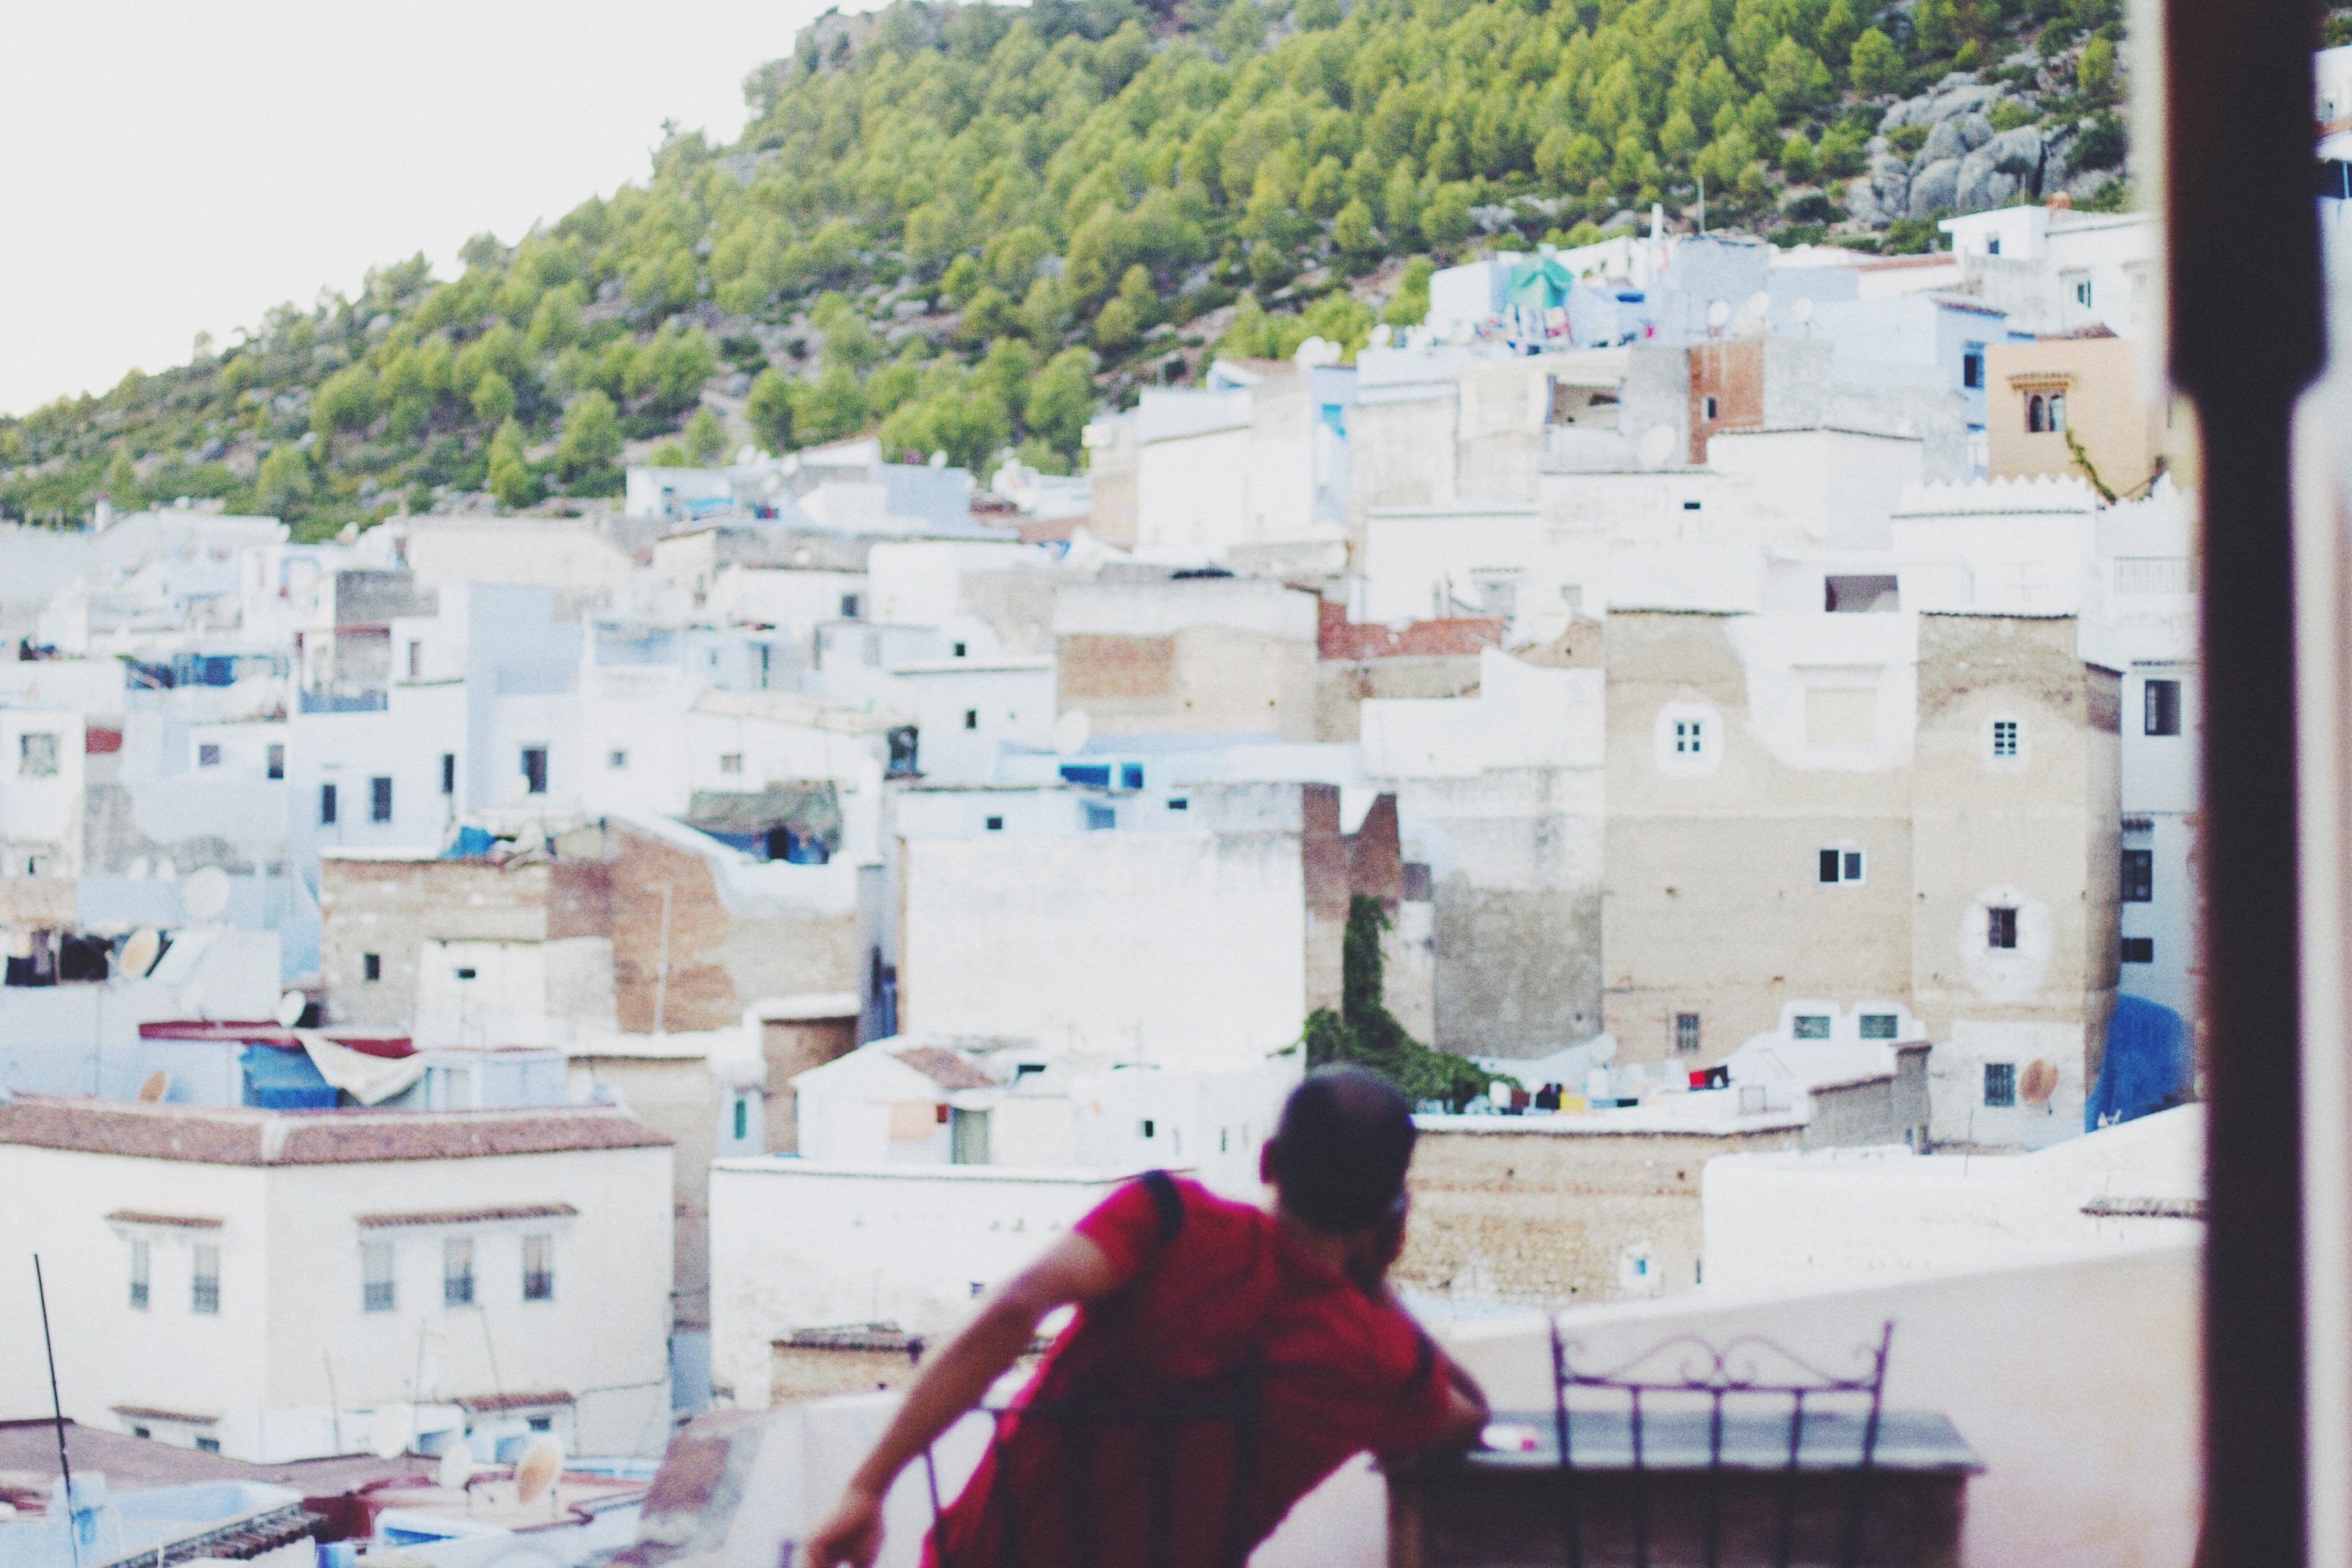
town, tourism, neighbourhood, residential area, human settlement